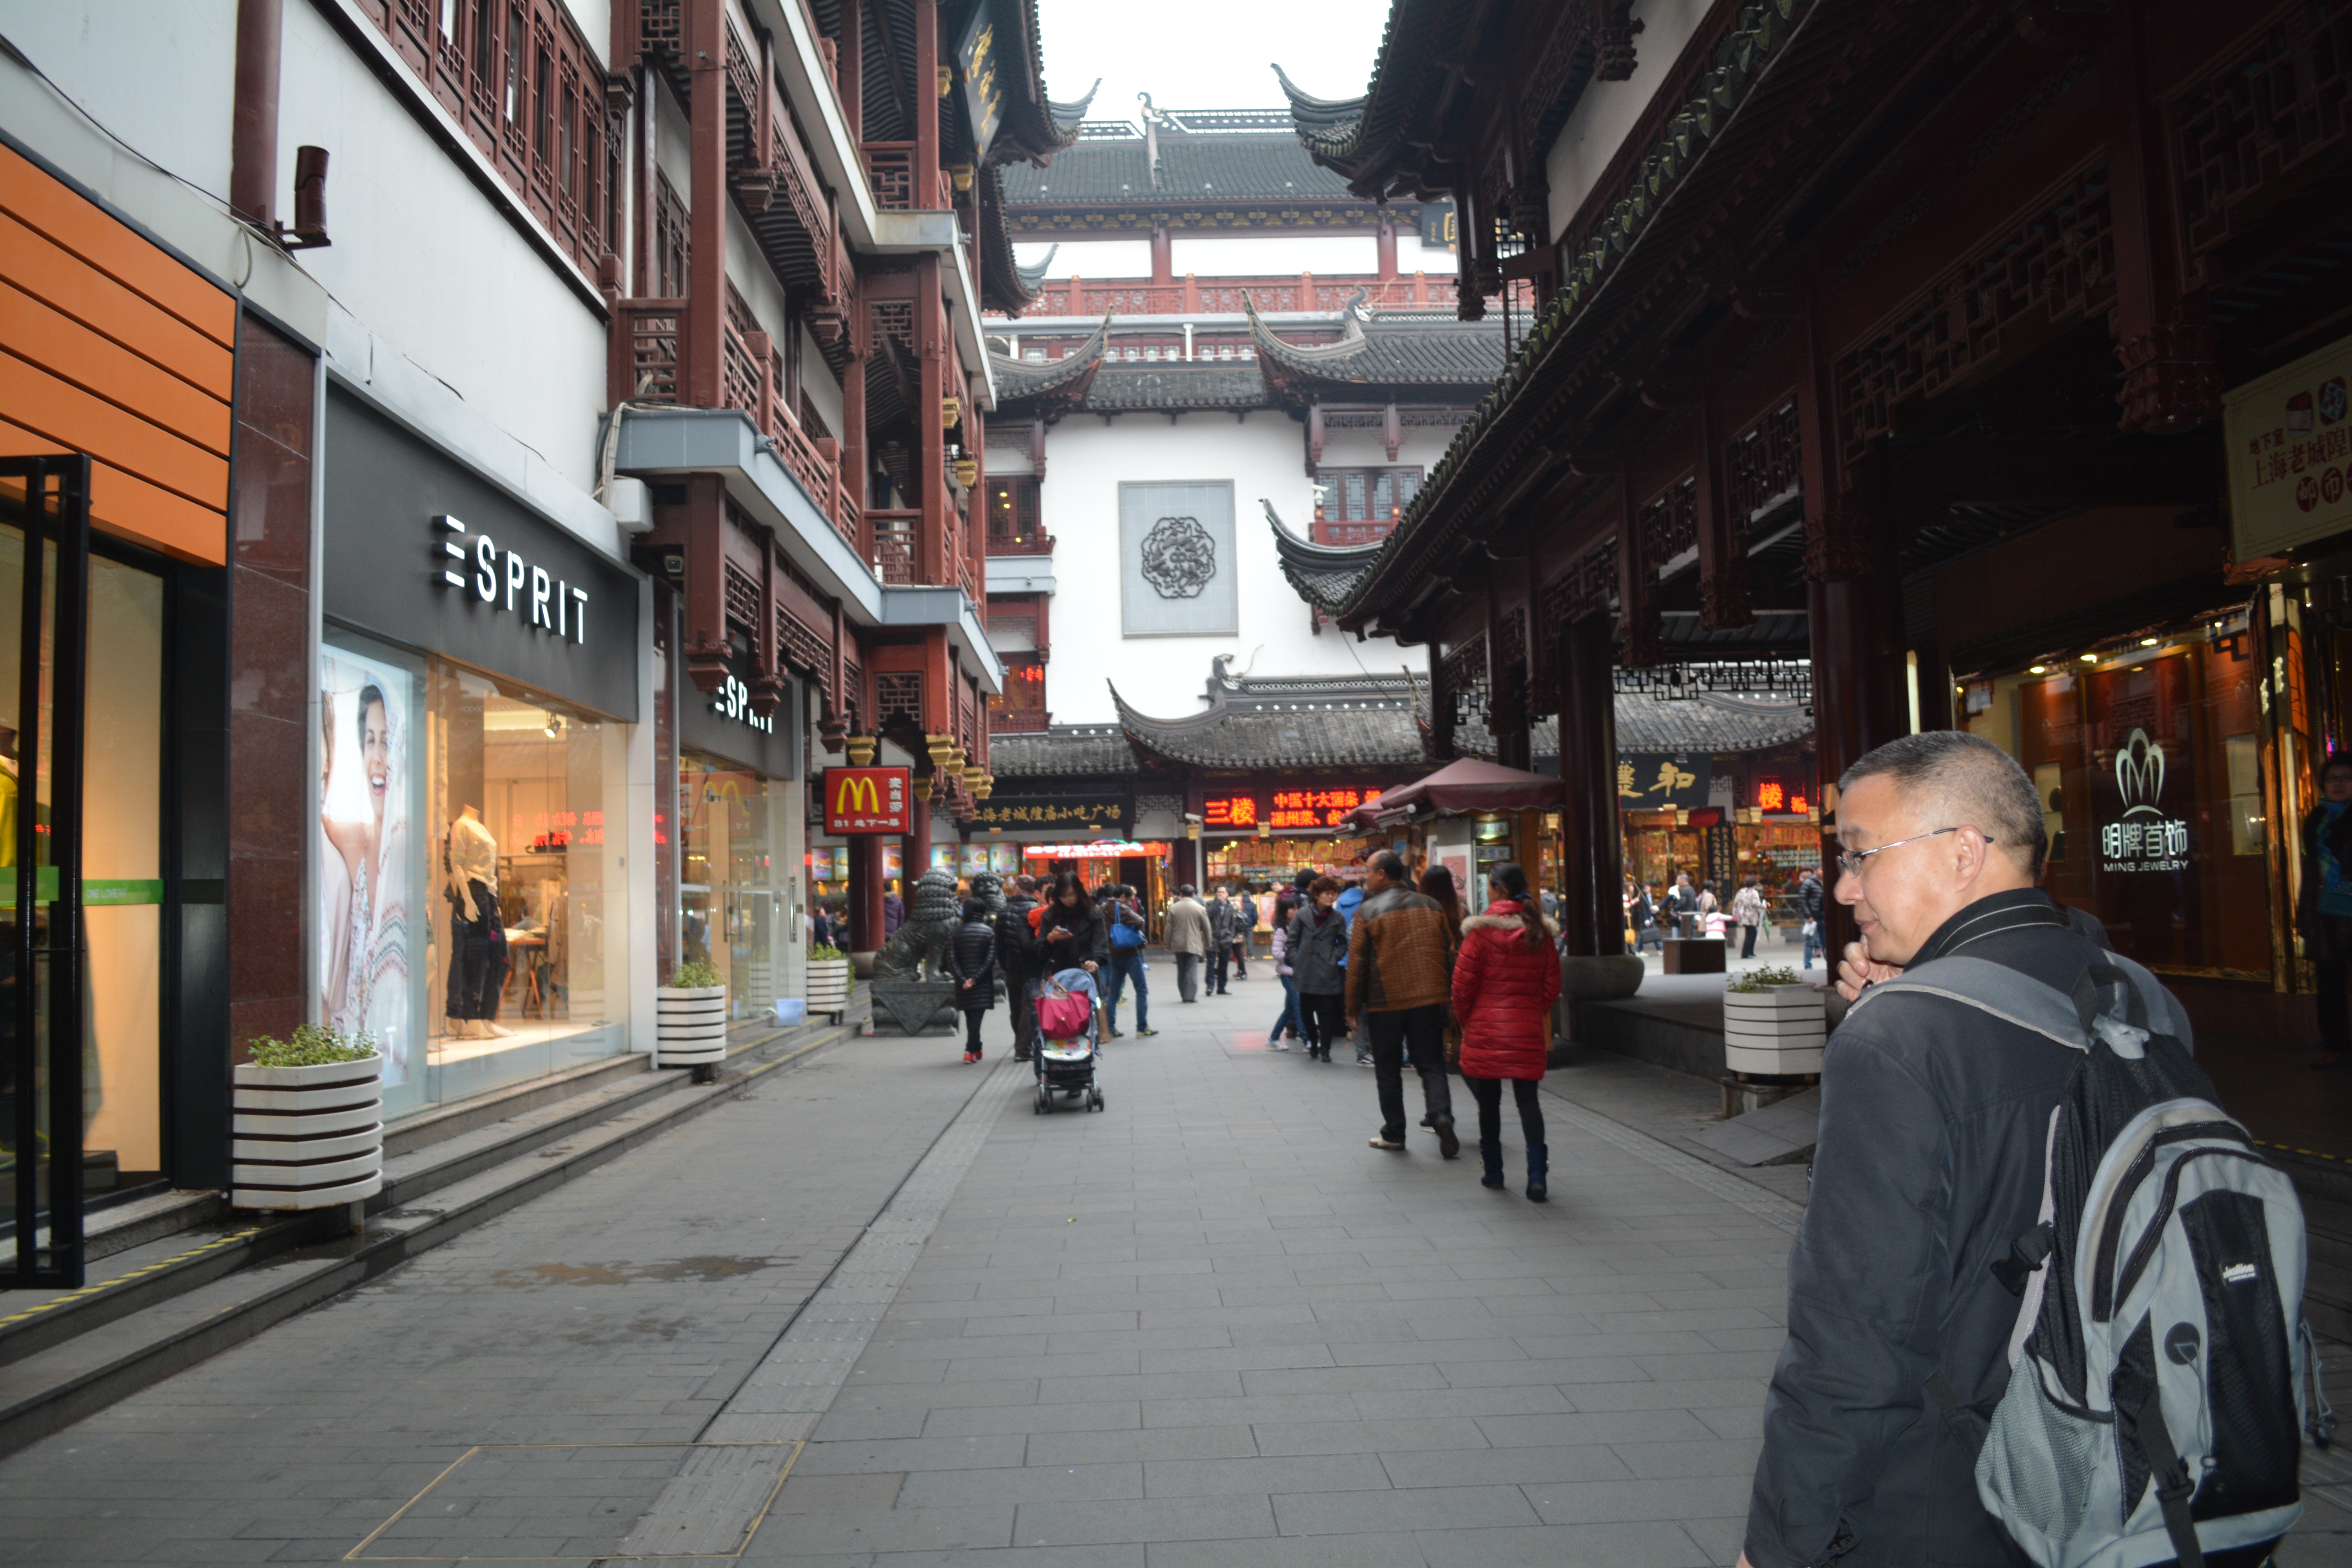
pedestrian, road, street, town, city, downtown, travel, shopping, infrastructure, neighbourhood, urban area, human settlement